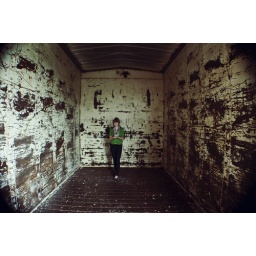
Jessica in a train car